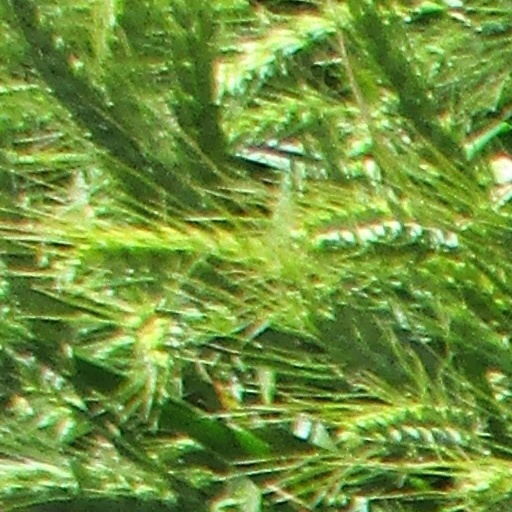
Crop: wheat